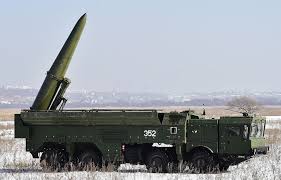
Label: Air Defense